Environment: real
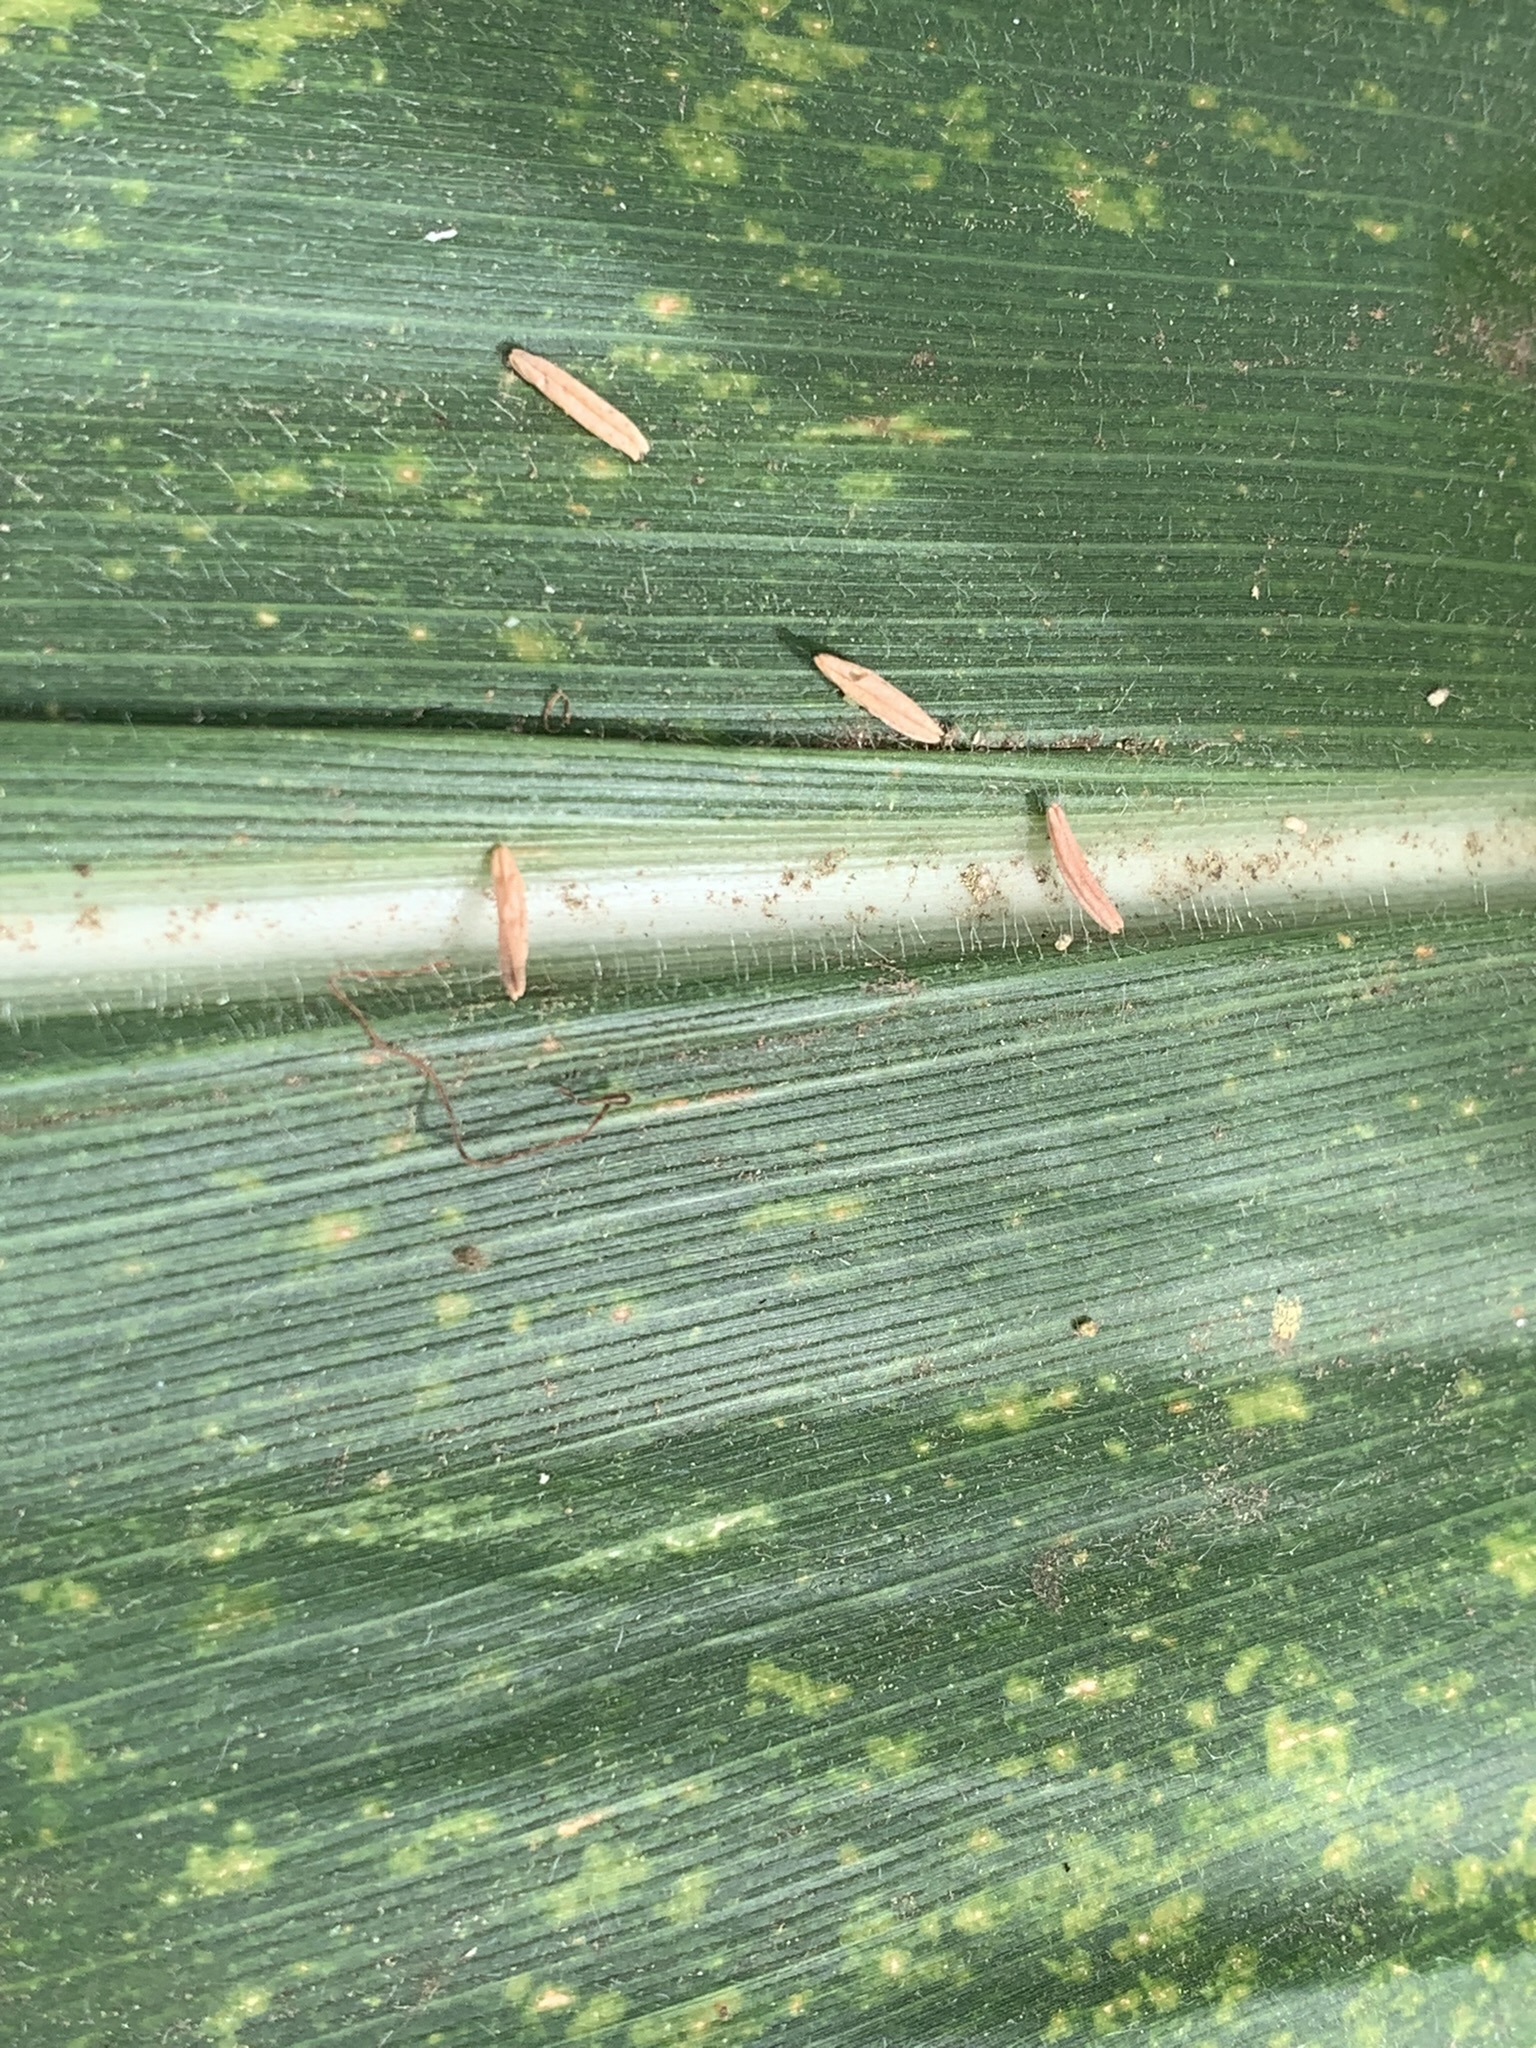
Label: lethal_necrosis